TAMAR Education Project

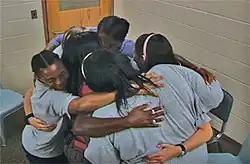
Group Hug in a Tamar's Children trauma healing group

The TAMAR Education Project is a manualized 10-week mental health intervention for justice-involved women and men with histories of psychological trauma which combines